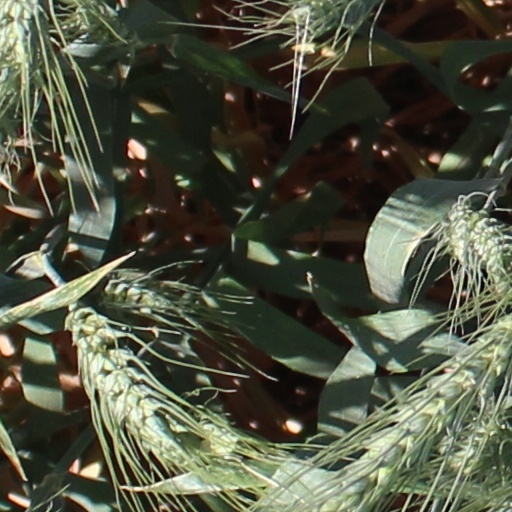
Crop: wheat